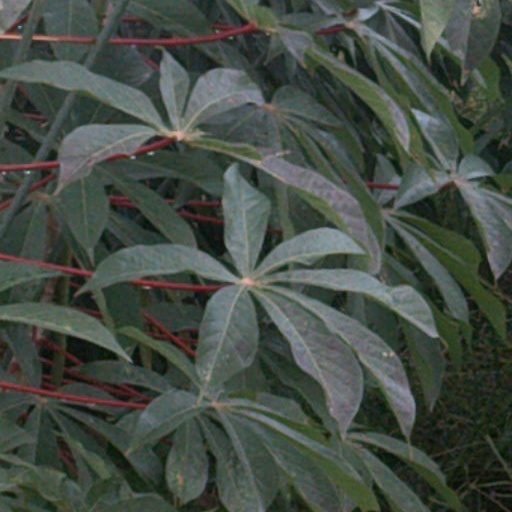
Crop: cassava